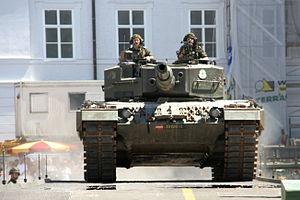
L’Armée fédérale autrichienne est l'armée nationale de la République d’Autriche depuis 1955.